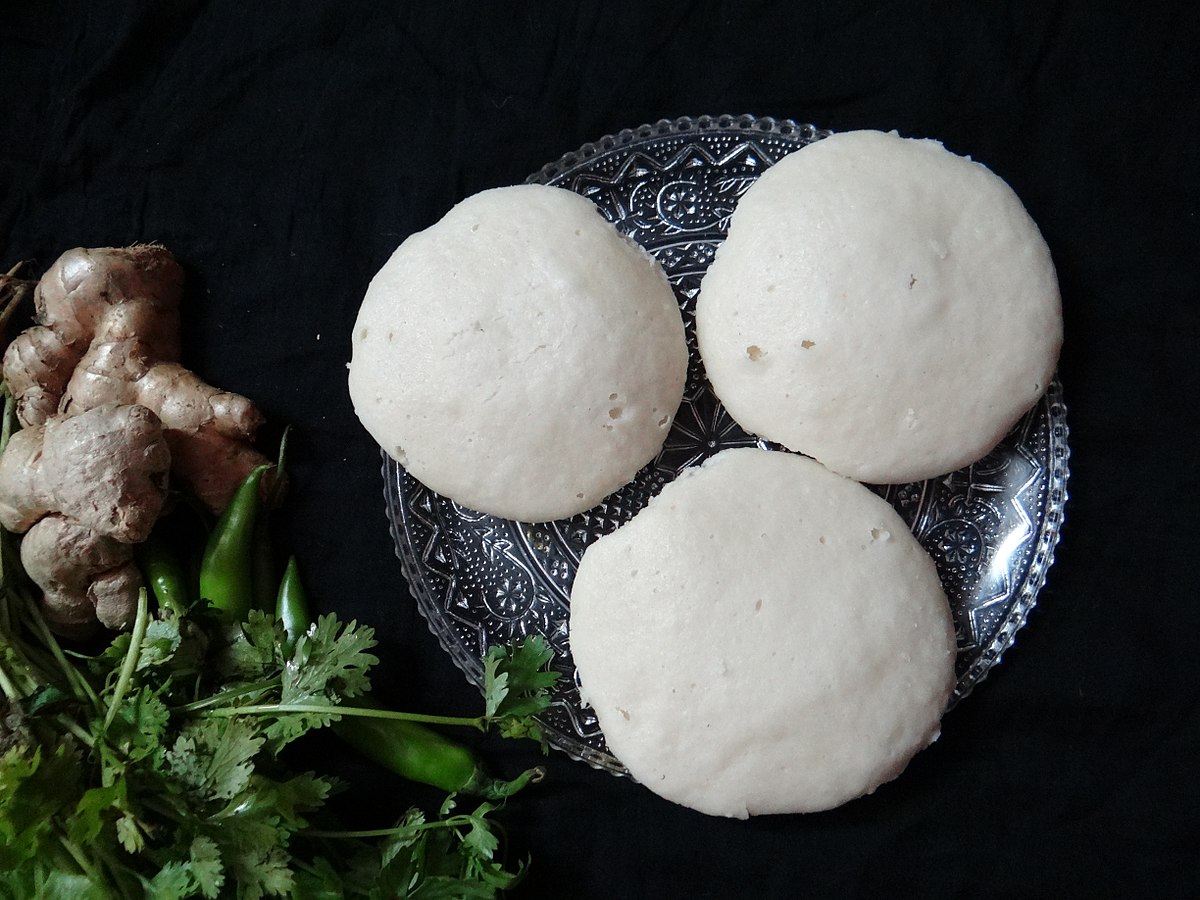
Dish: idli